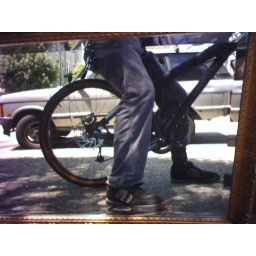
my legs and bike in a mirror at some sidewalk sale